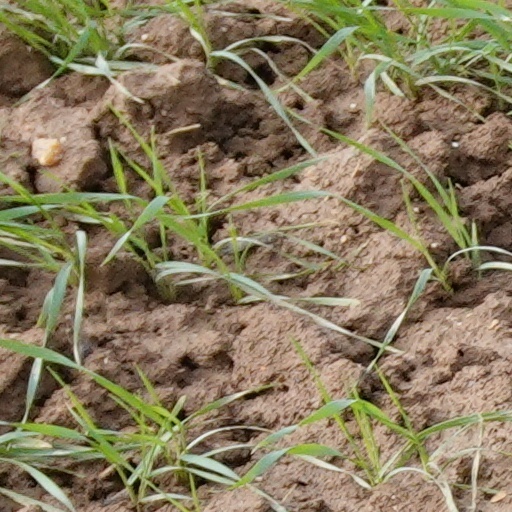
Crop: wheat